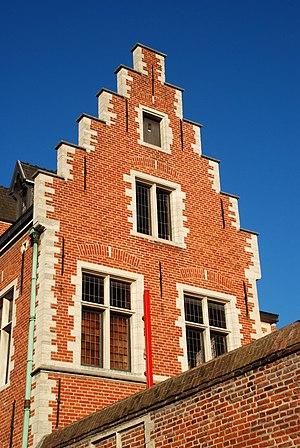
Belgique - Bruxelles - Hôtel Ravenstein This is a photo of a monument in Brussels, number: 2043-0014/0
L'Hôtel Ravenstein est un hôtel aristocratique de la fin du XVᵉ siècle situé au numéro 3 de la rue Ravenstein, à côté du Palais des beaux-arts de Bruxelles, en Belgique.